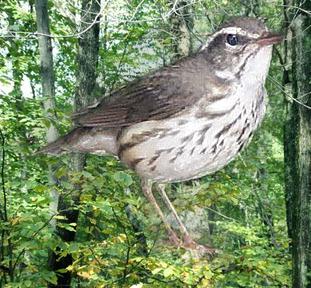
Bird species: Louisiana_Waterthrush
Bird type: landbird
Background: land